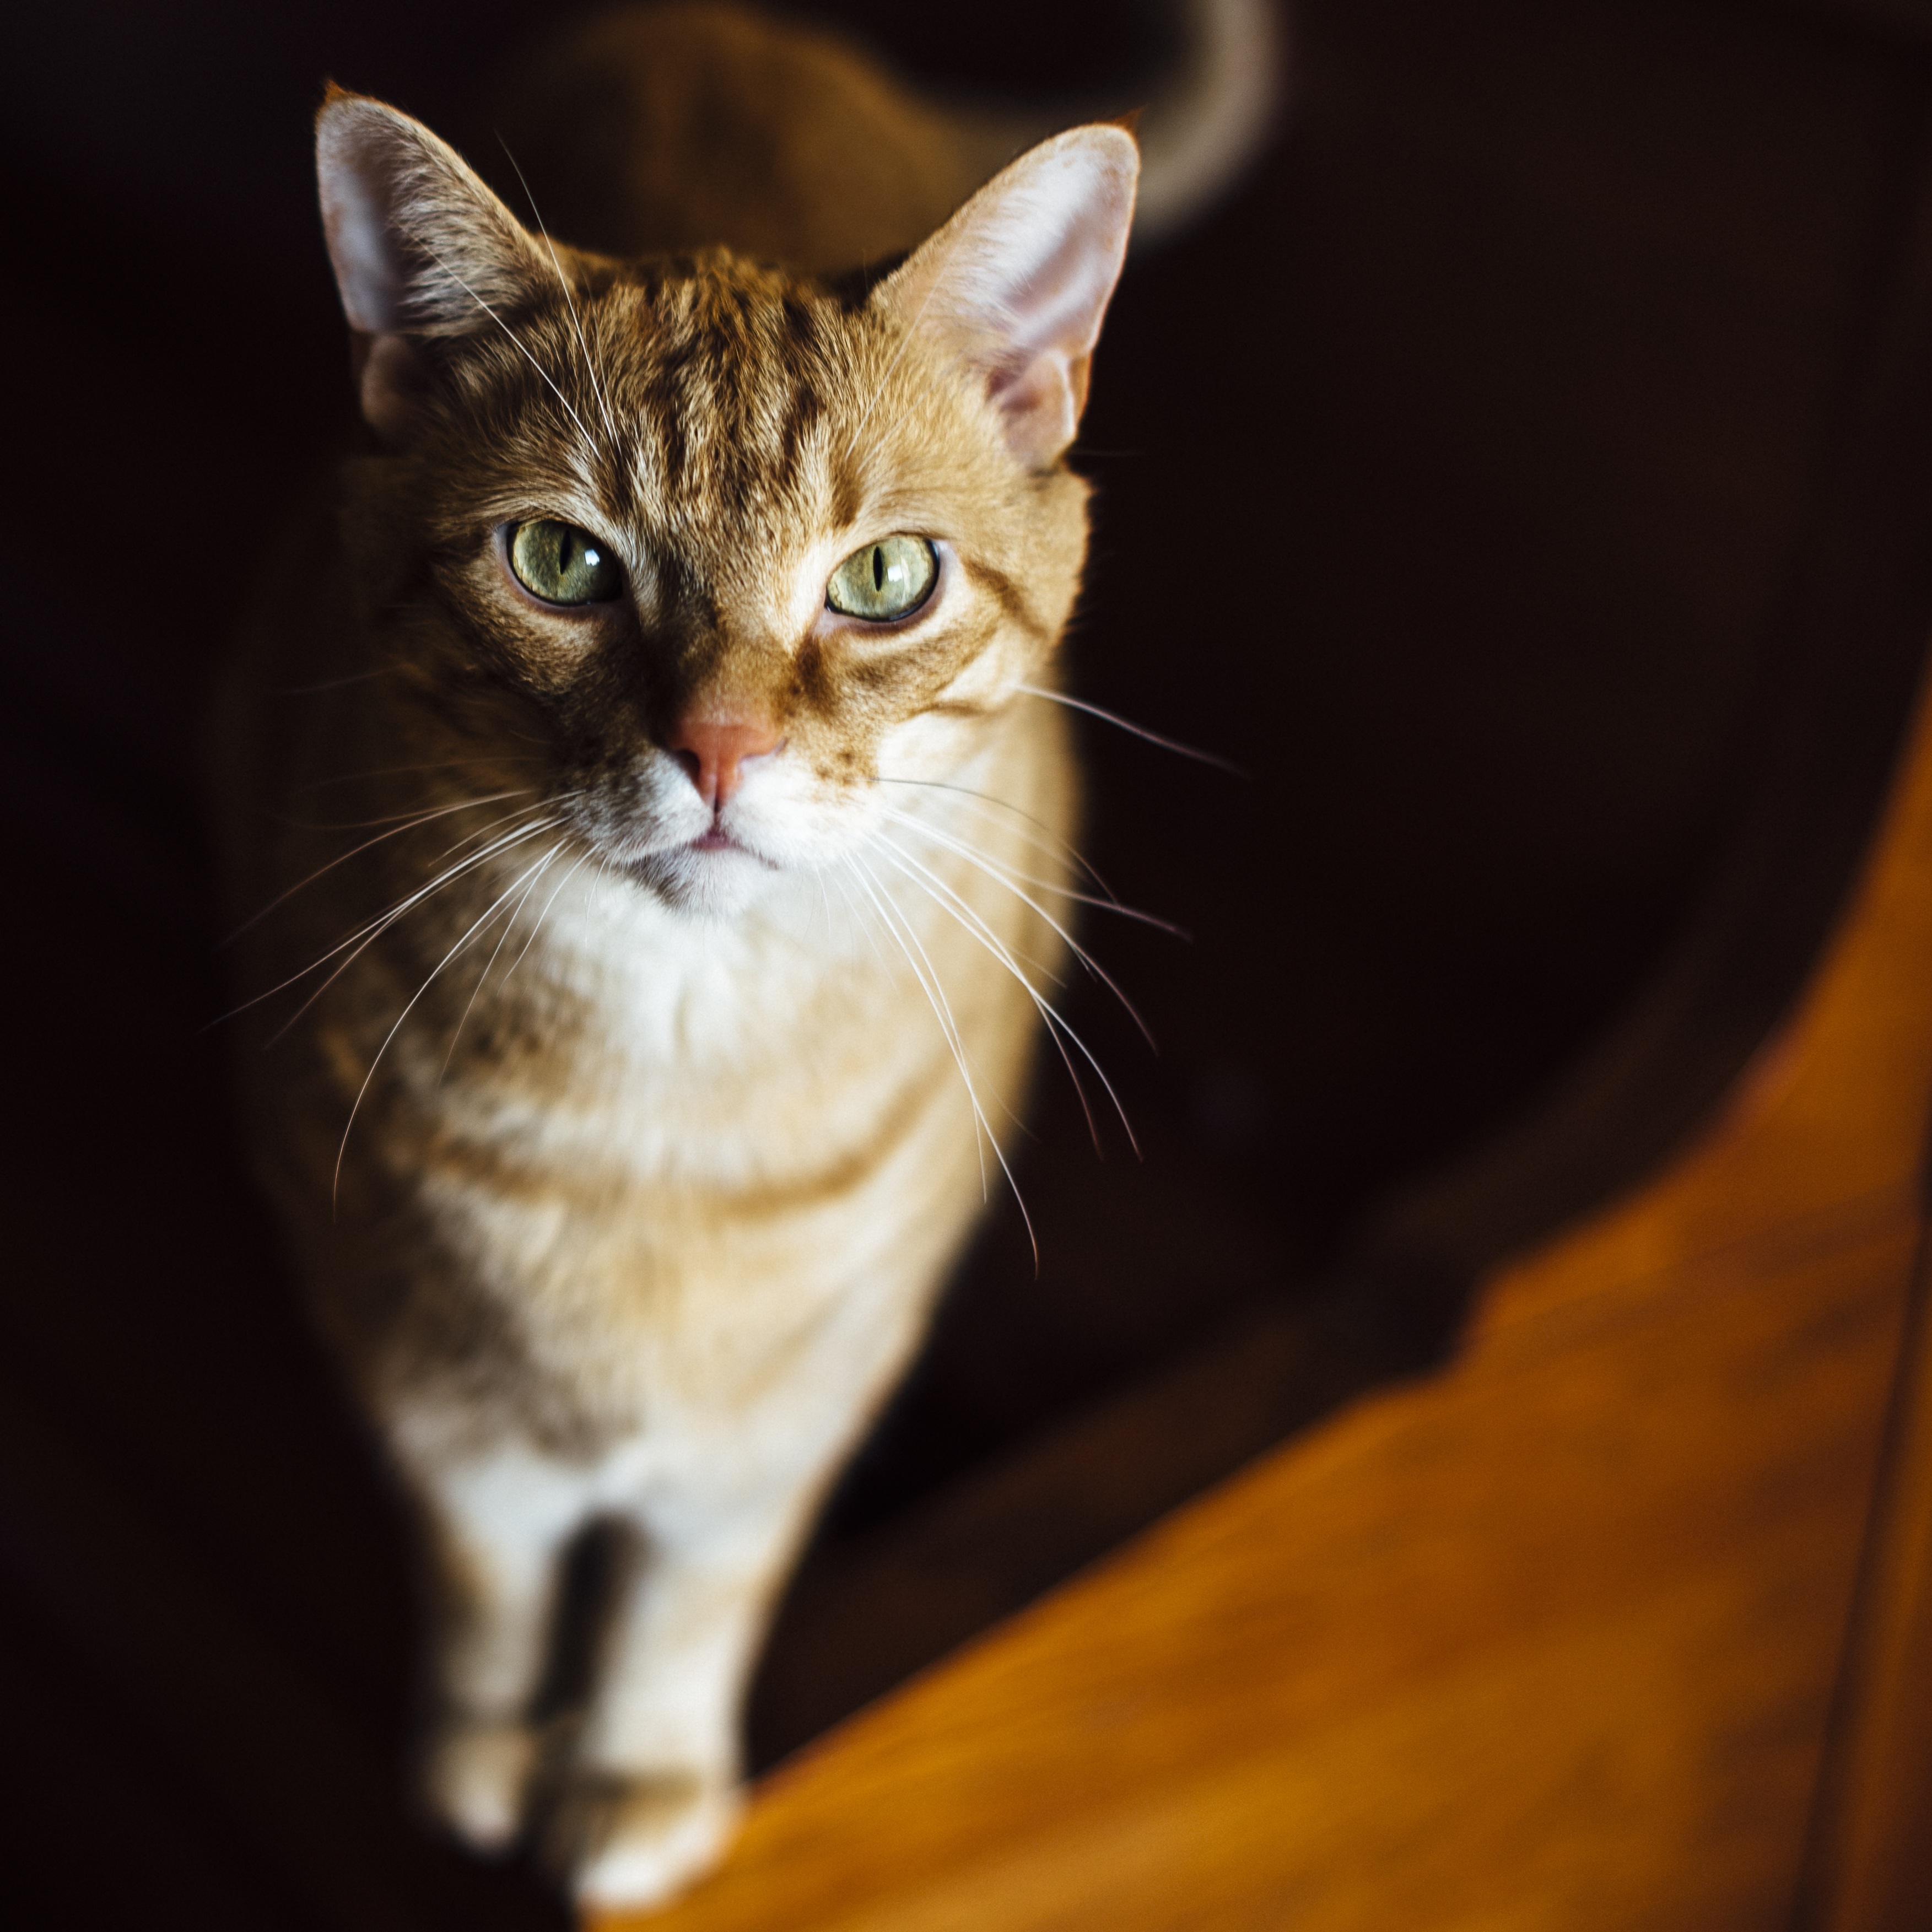
animal, love, pet, cat, feline, mammal, close up, whiskers, vertebrate, red fur, green eyes, bengal, ginger fur, small to medium sized cats, cat like mammal, carnivoran, domestic short haired cat